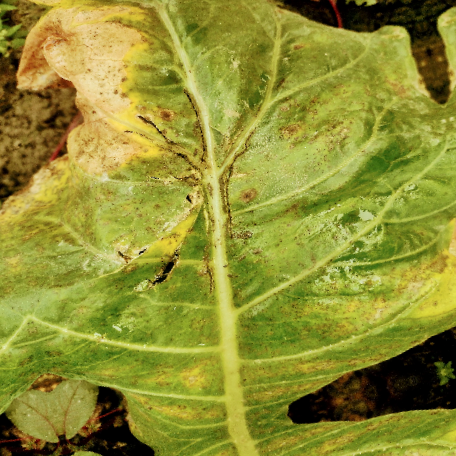
Label: Downy Mildew